Kantrili

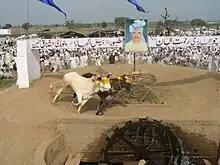
Thousands watching the bulls in action

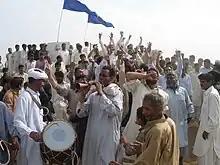
The winners at the rostrum

Haji Ch Ghullam Abbas Gujar has the best bulls in the region and is famous around the world, having won numerous prizes and competitions for The Gujjar Team. A prize bull can be very valuable and a source of pride and prestige.